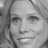
Emotion: happy